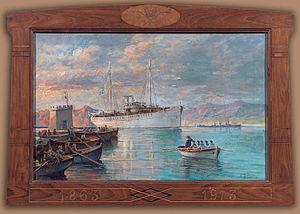
L’Amphitrite IV est un navire acquis par la marine hellénique en 1873 et coulé en avril 1941.